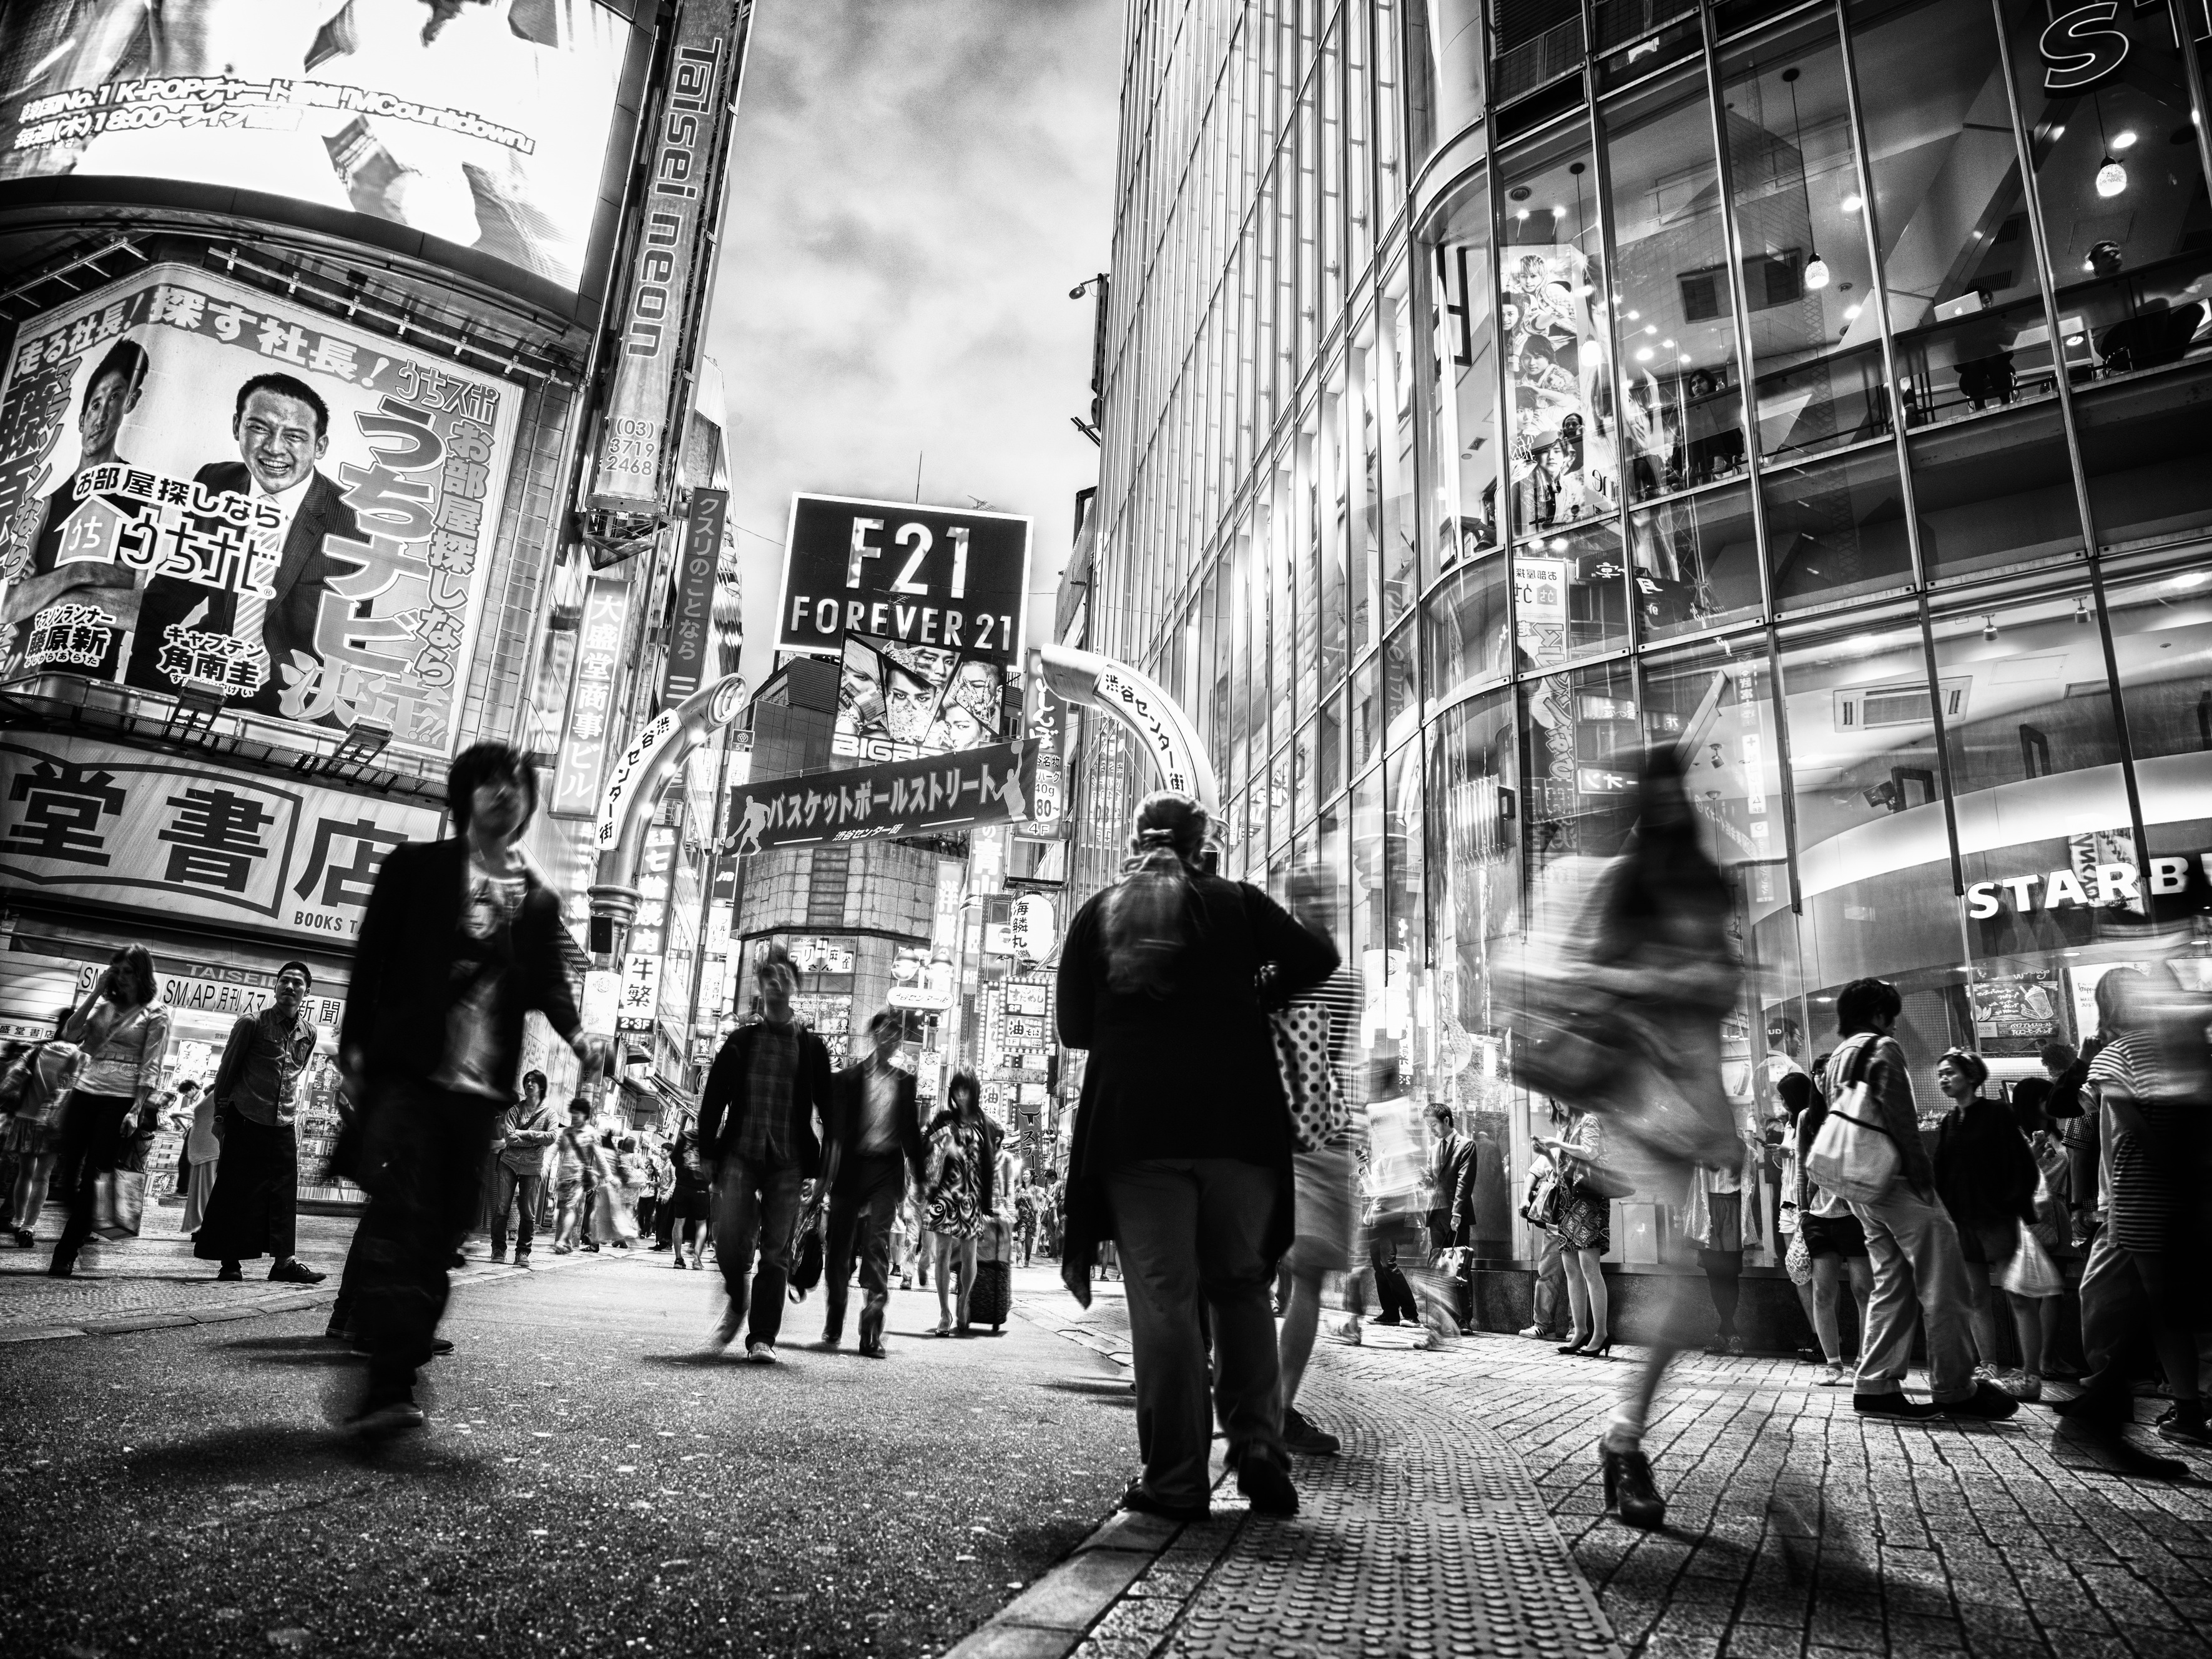
pedestrian, black and white, people, road, street, photography, city, crowd, black, monochrome, infrastructure, photograph, snapshot, metropolis, urban area, monochrome photography, nonbuilding structure